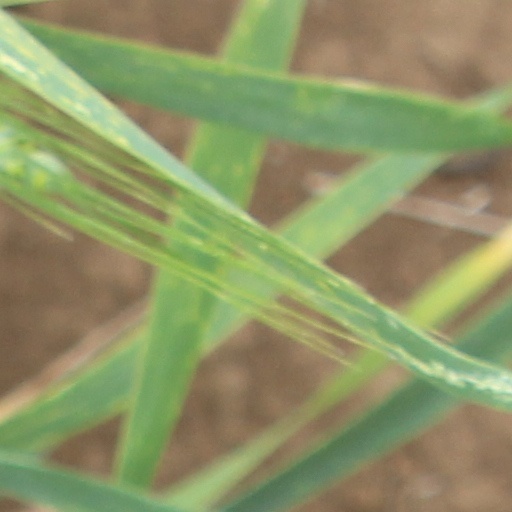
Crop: wheat